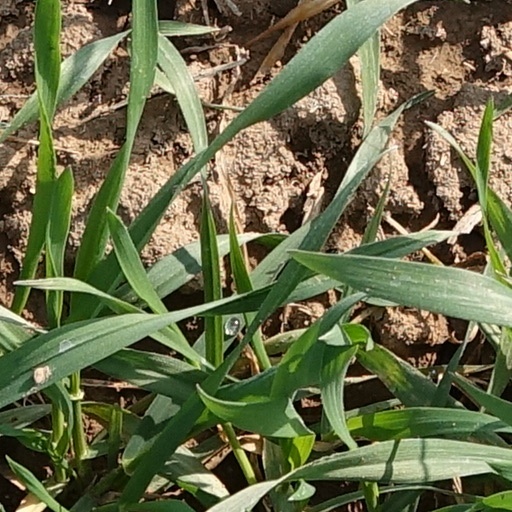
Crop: wheat